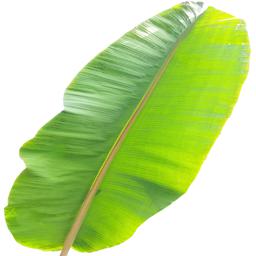
Label: MALBHOG LEAF